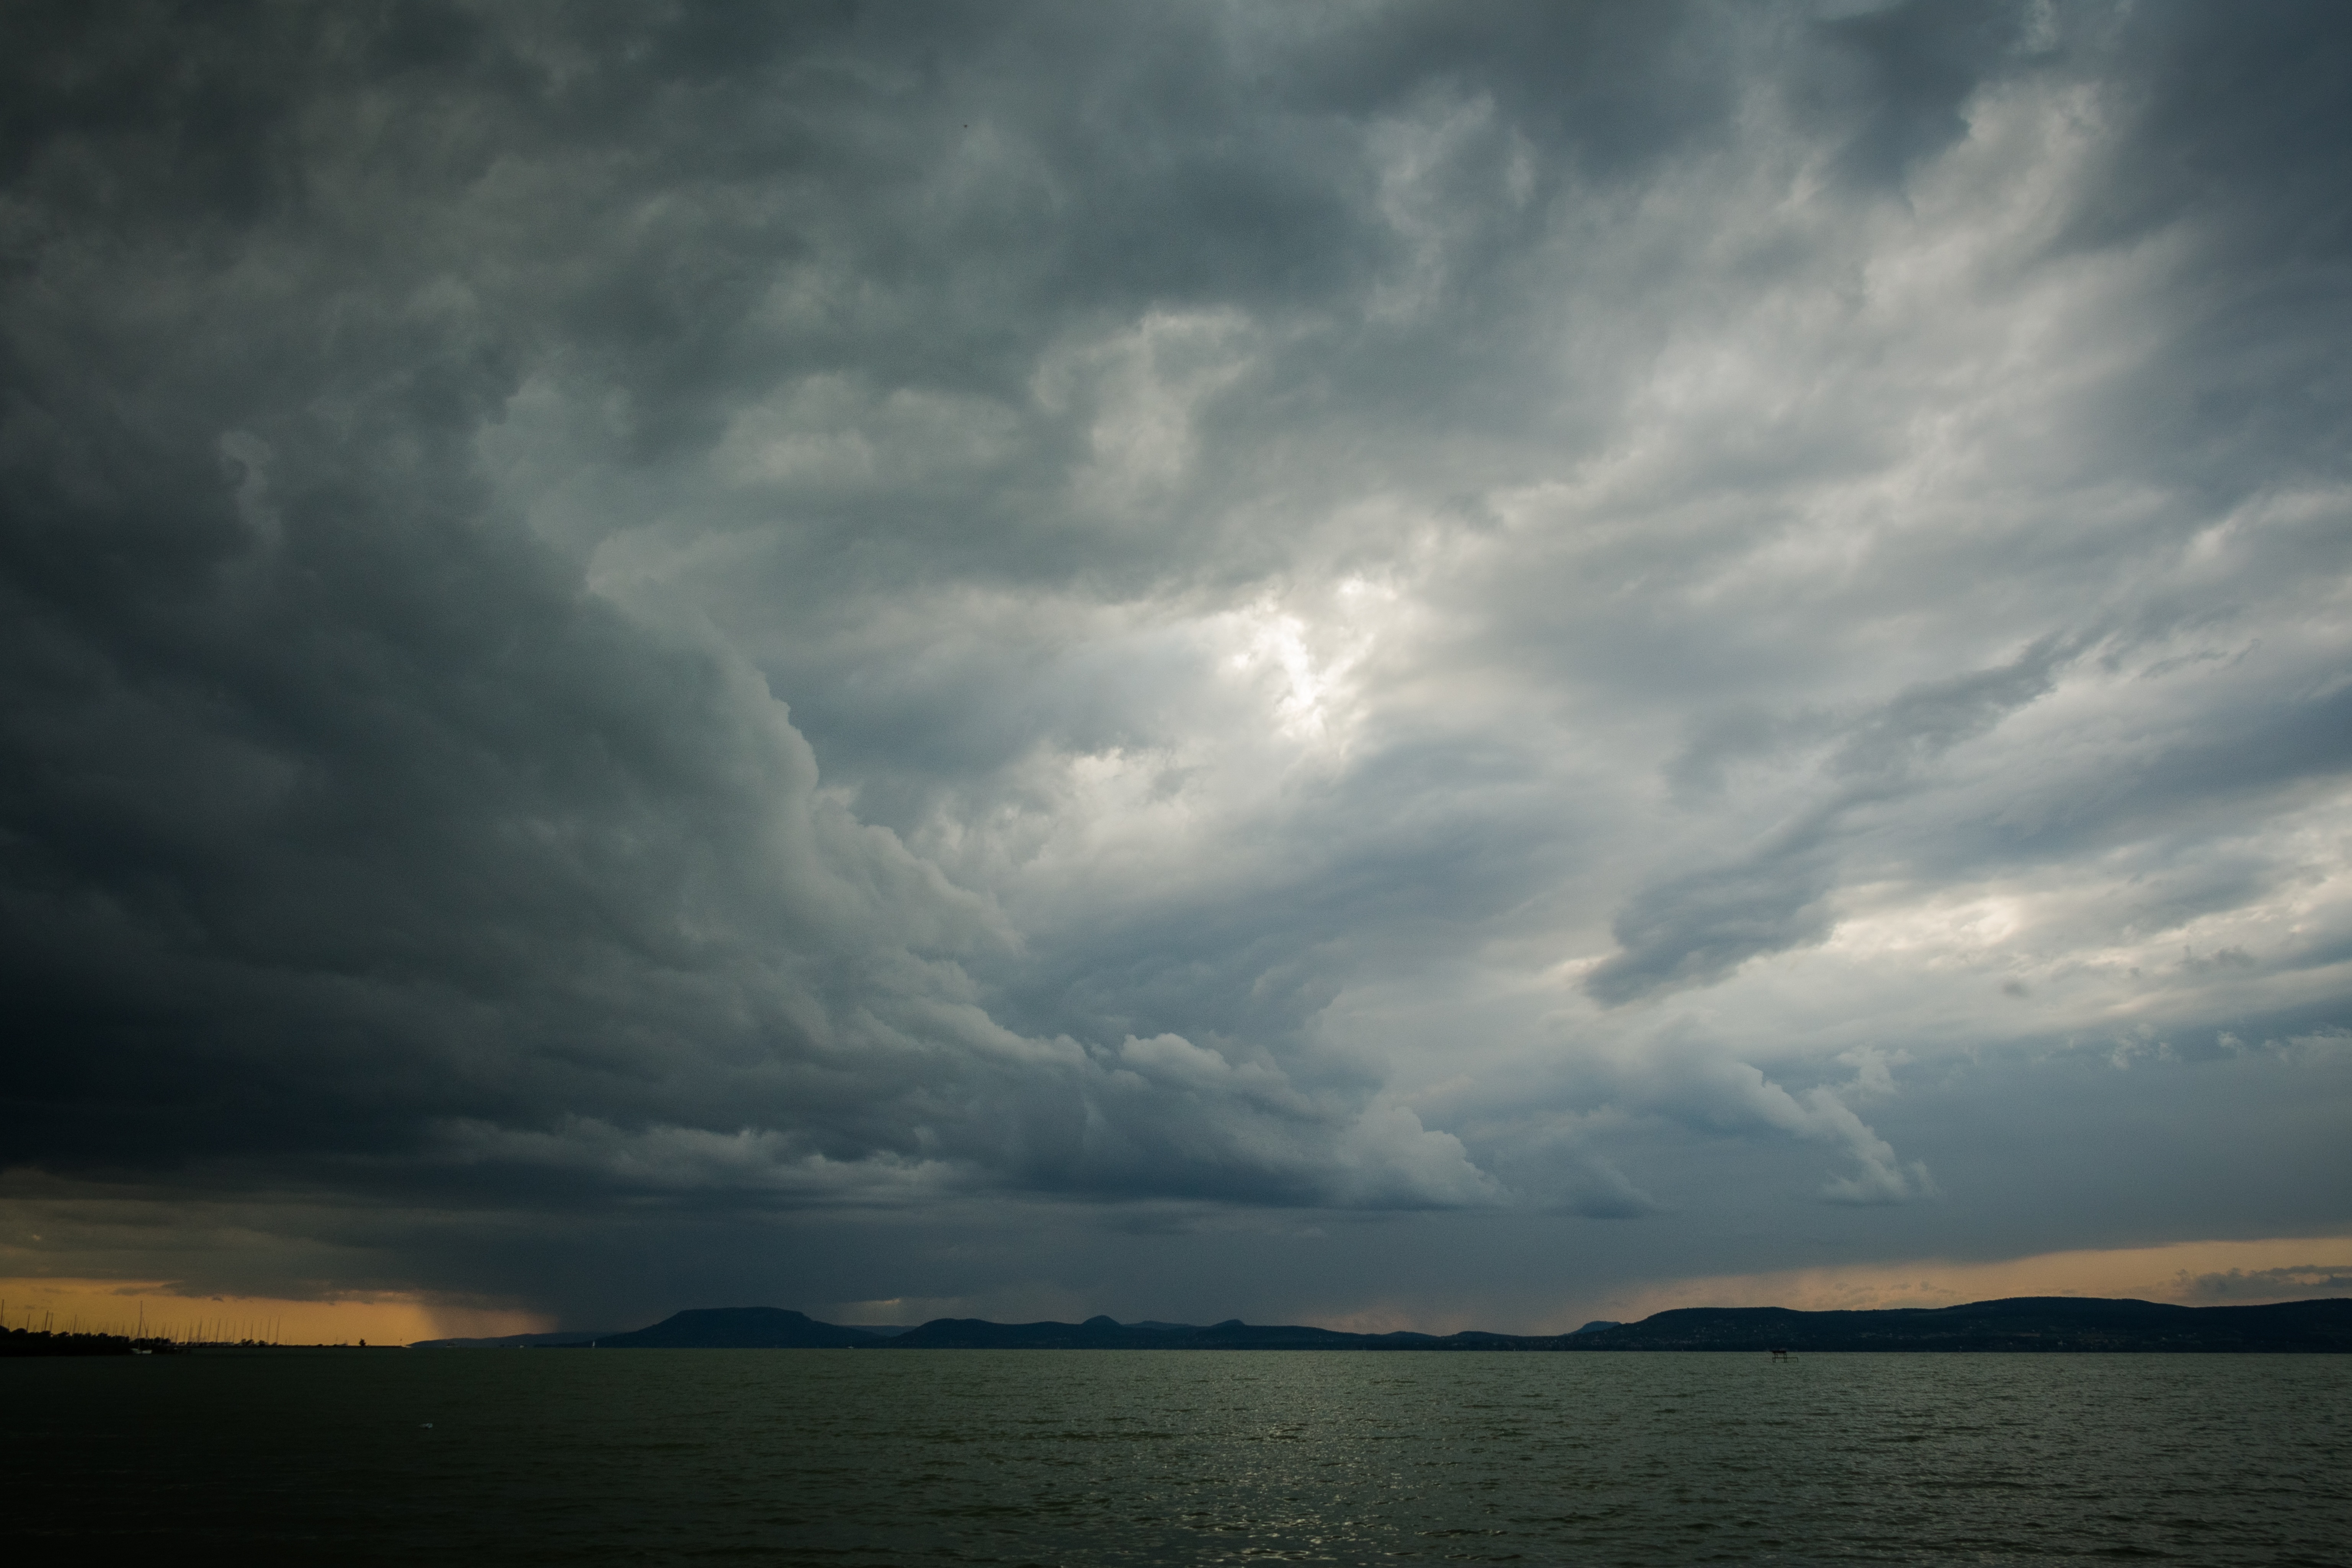
landscape, sea, water, ocean, horizon, cloud, sky, lake, dawn, atmosphere, summer, dusk, weather, storm, cumulus, clouds, thunderstorm, hungary, grim, mood, lake balaton, meteorological phenomenon, the gathering storm